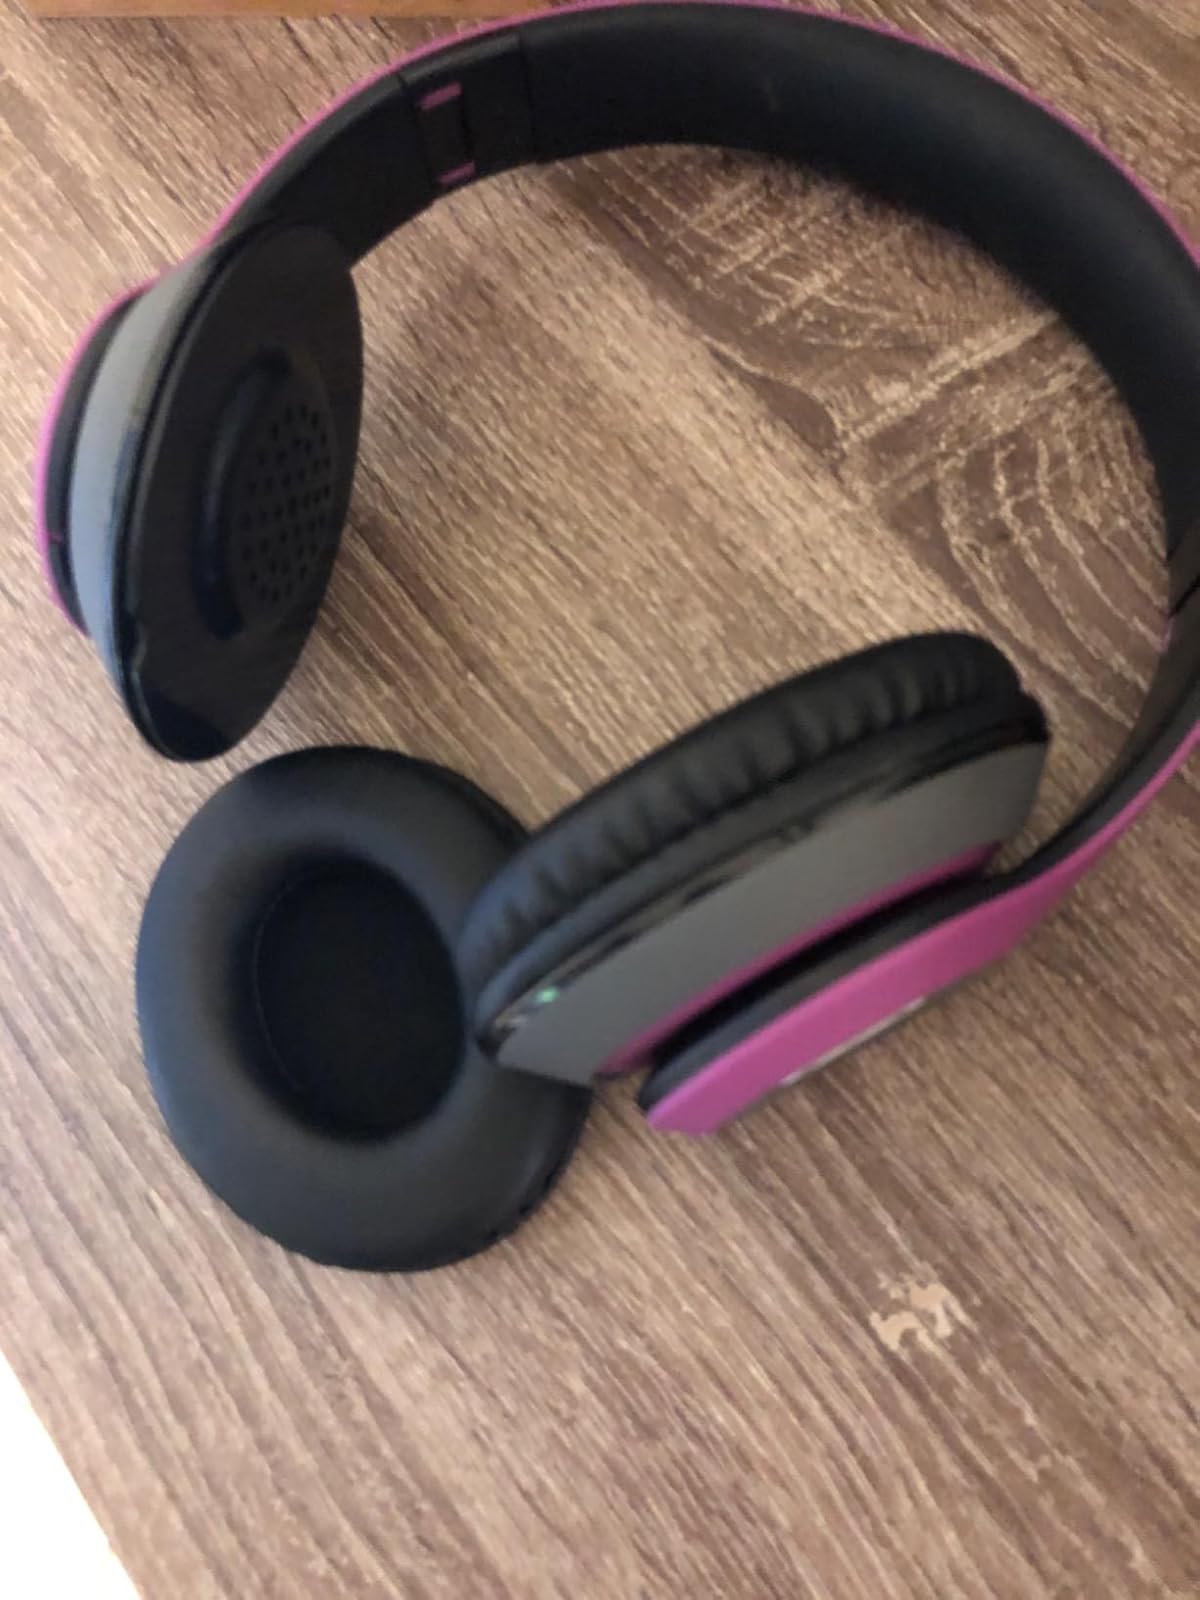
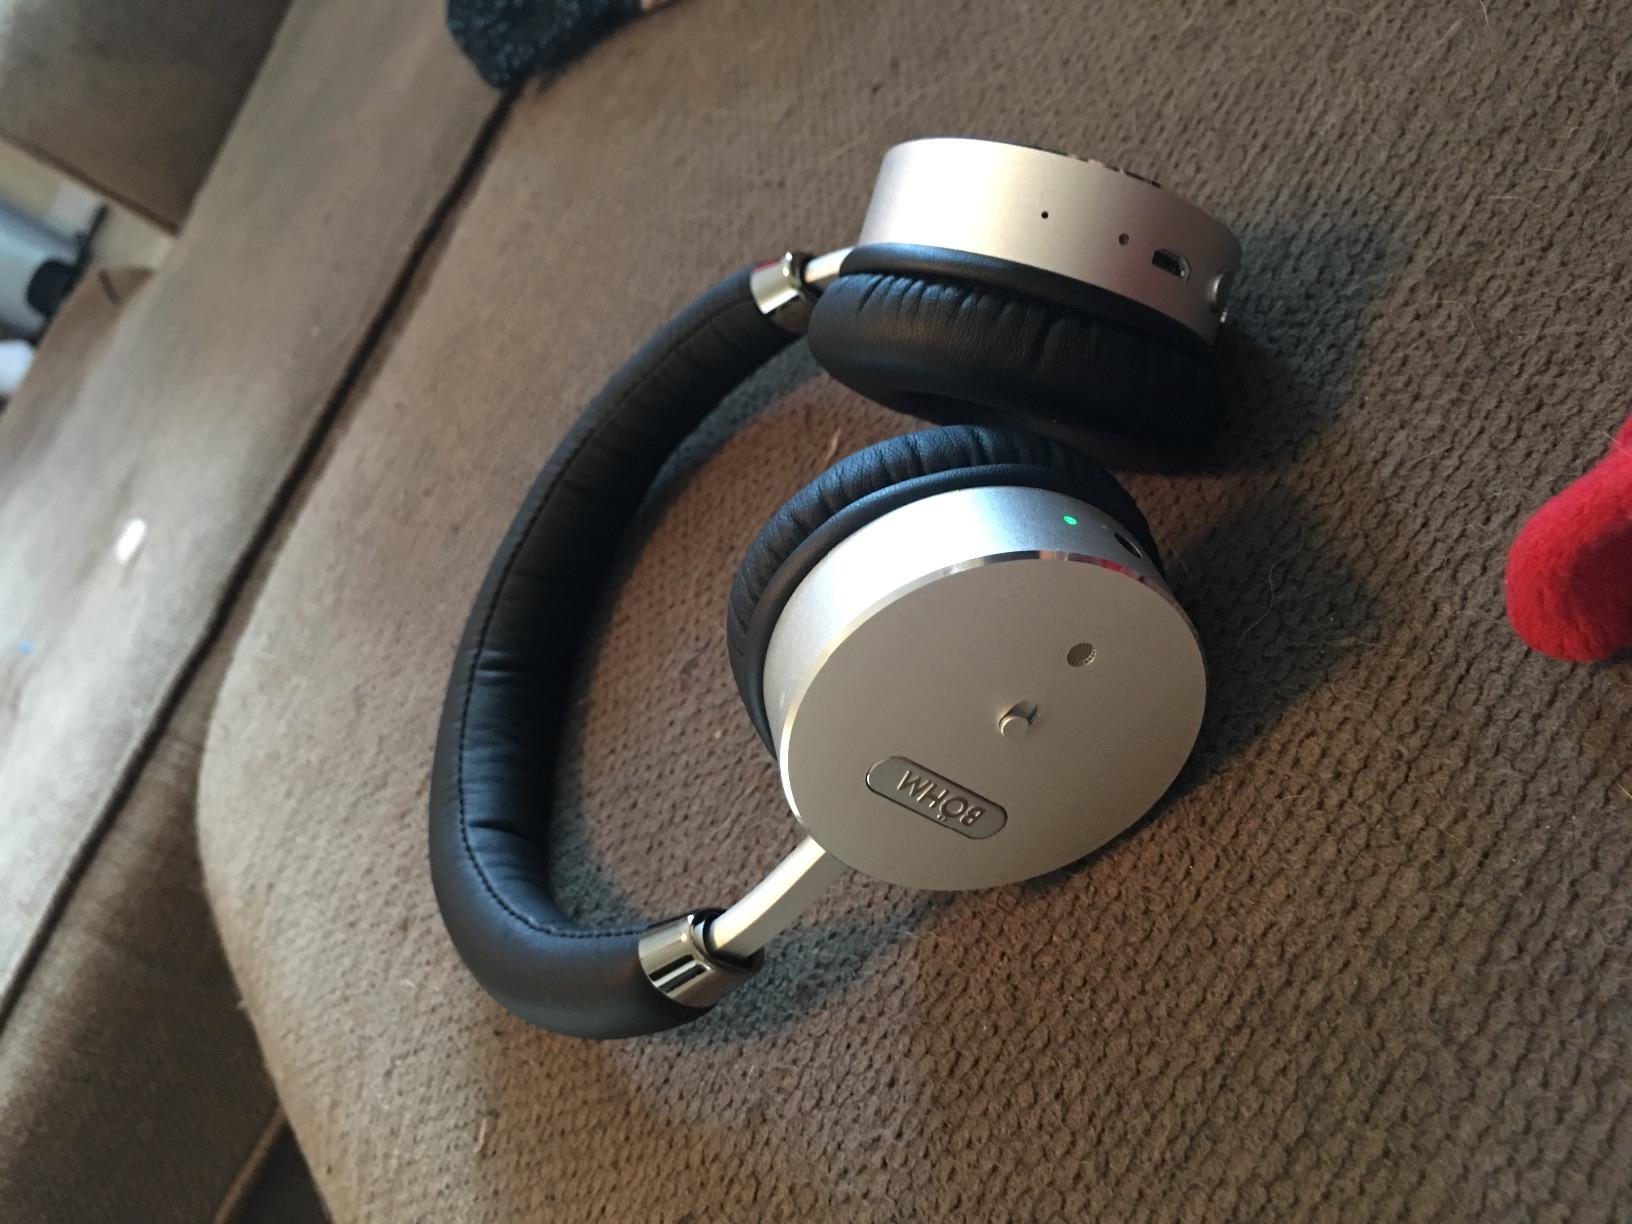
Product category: headphones
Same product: no